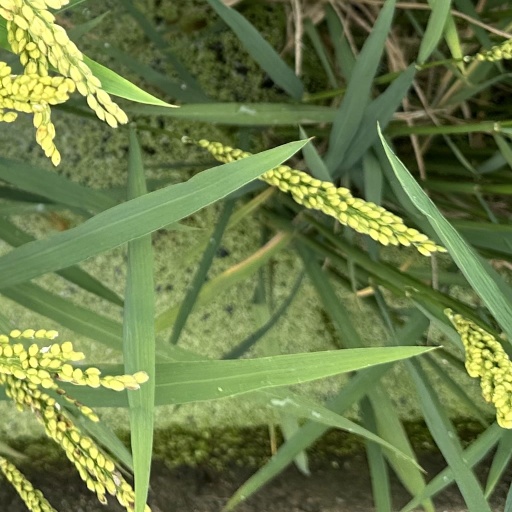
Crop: rice